24 season 6

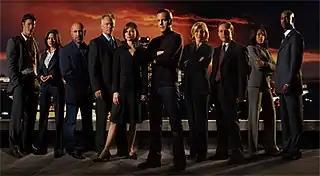
Season 6 main cast: (from left to right) Eric Balfour, Marisol Nichols, Carlo Rota, James Morrison, Mary Lynn Rajskub, Kiefer Sutherland, Jayne Atkinson, Peter MacNicol, Regina King, and D. B. Woodside

A shocking twist from the fourth episode was the detonation of a suitcase nuke that killed twelve thousand civilians. The subsequent episodes, however, hardly showed any of the panic that would result from this. David Fury explained the development by saying that the intended writing direction kept fluctuating. "In the early seasons of 24, [the writers tried] to map out stories and arc out stories [beforehand] a little bit more than they did, say, in seasons four and five, and four and five turned out to be two of most successful seasons." The nuclear threat was defused before the end of the season, leading to a story that was more personal for Jack. A panel of writers at Comic-Con said that they originally planned for Tony Almeida to return in the sixth-season finale.